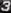
Number: 3